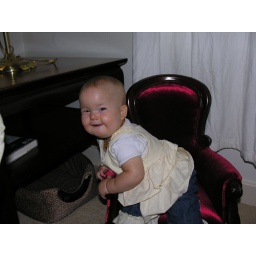
Kaiya in red chair